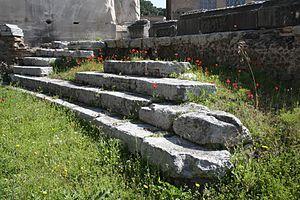
Marches courbes des Rostres.
Les Rostres impériaux servent depuis la fin de la République romaine aux orateurs pour s'exprimer devant la foule assemblée sur l'esplanade du Forum Romain. Il existe sur le Forum Romain deux autres tribunes appelées aussi « Rostres », une devant le temple des Dioscures et l'autre devant le temple de César.
Les Rostres sont dans la Rome antique des tribunes aux harangues qui servent aux magistrats et aux orateurs pour s'adresser aux assemblées et à la foule.